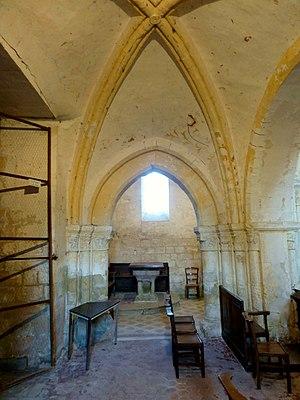
Intérieur de l'église - voir titre.
L'église Notre-Dame-de-la-Nativité est une église catholique paroissiale située à Lavilletertre, dans l'Oise, en France. Elle a été édifiée sous plusieurs campagnes rapprochées entre 1135 / 1140 et 1170 environ, et n'a jamais subi de remaniements modifiant son apparence ou sa structure depuis son achèvement. Elle peut donc s'enorgueillir d'une rare unité stylistique, et ses dimensions sont considérables par rapport à la modestie du village. C'est un édifice de plan basilical avec une nef de cinq travées flanquée de bas-côtés, un transept largement débordant et un chœur rectangulaire à chevet plat. La nef et les bas-côtés ont été bâtis en premier lieu, et reflètent le style roman à son apogée. Leur façade occidentale comporte le plus grand portail roman du Vexin français. Même sur les élévations latérales, la décoration est particulièrement aboutie, et prévoit, pour chaque fenêtre, une archivolte moulurée accompagnée d'une frise retombant sur des colonnettes à chapiteaux. À l'intérieur, l'architecture gothique s'annonce déjà par l'application systématique de l'arc brisé sur les grandes arcades et les voûtes, ainsi qu'à travers la composition rigoureuse des piliers fasciculés.